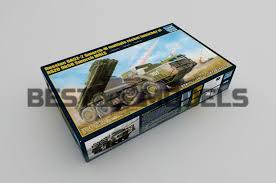
Label: Self Propelled Artillery